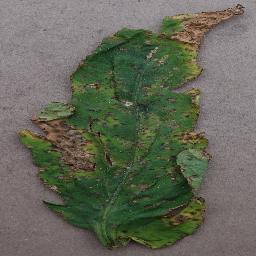
Label: Tomato___Bacterial_spot